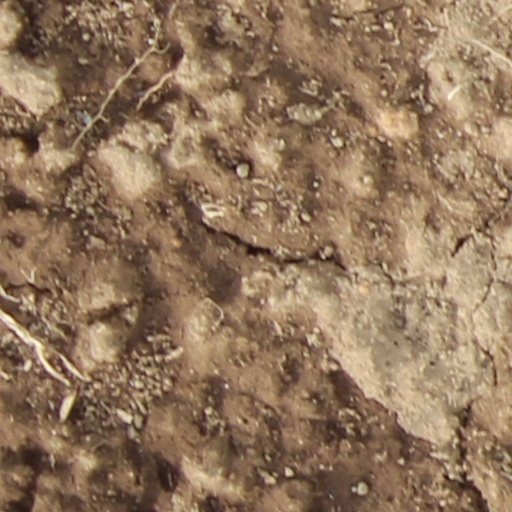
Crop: wheat